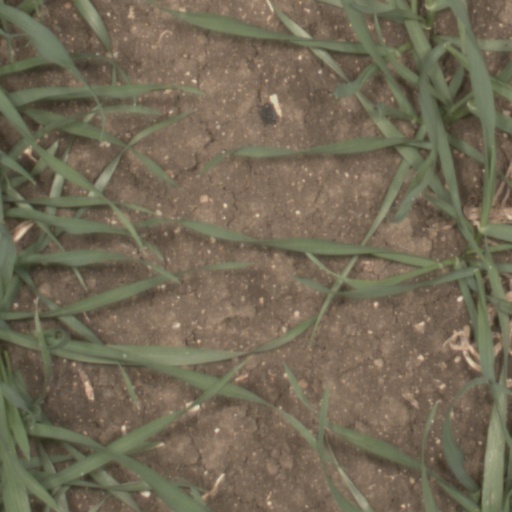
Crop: wheat